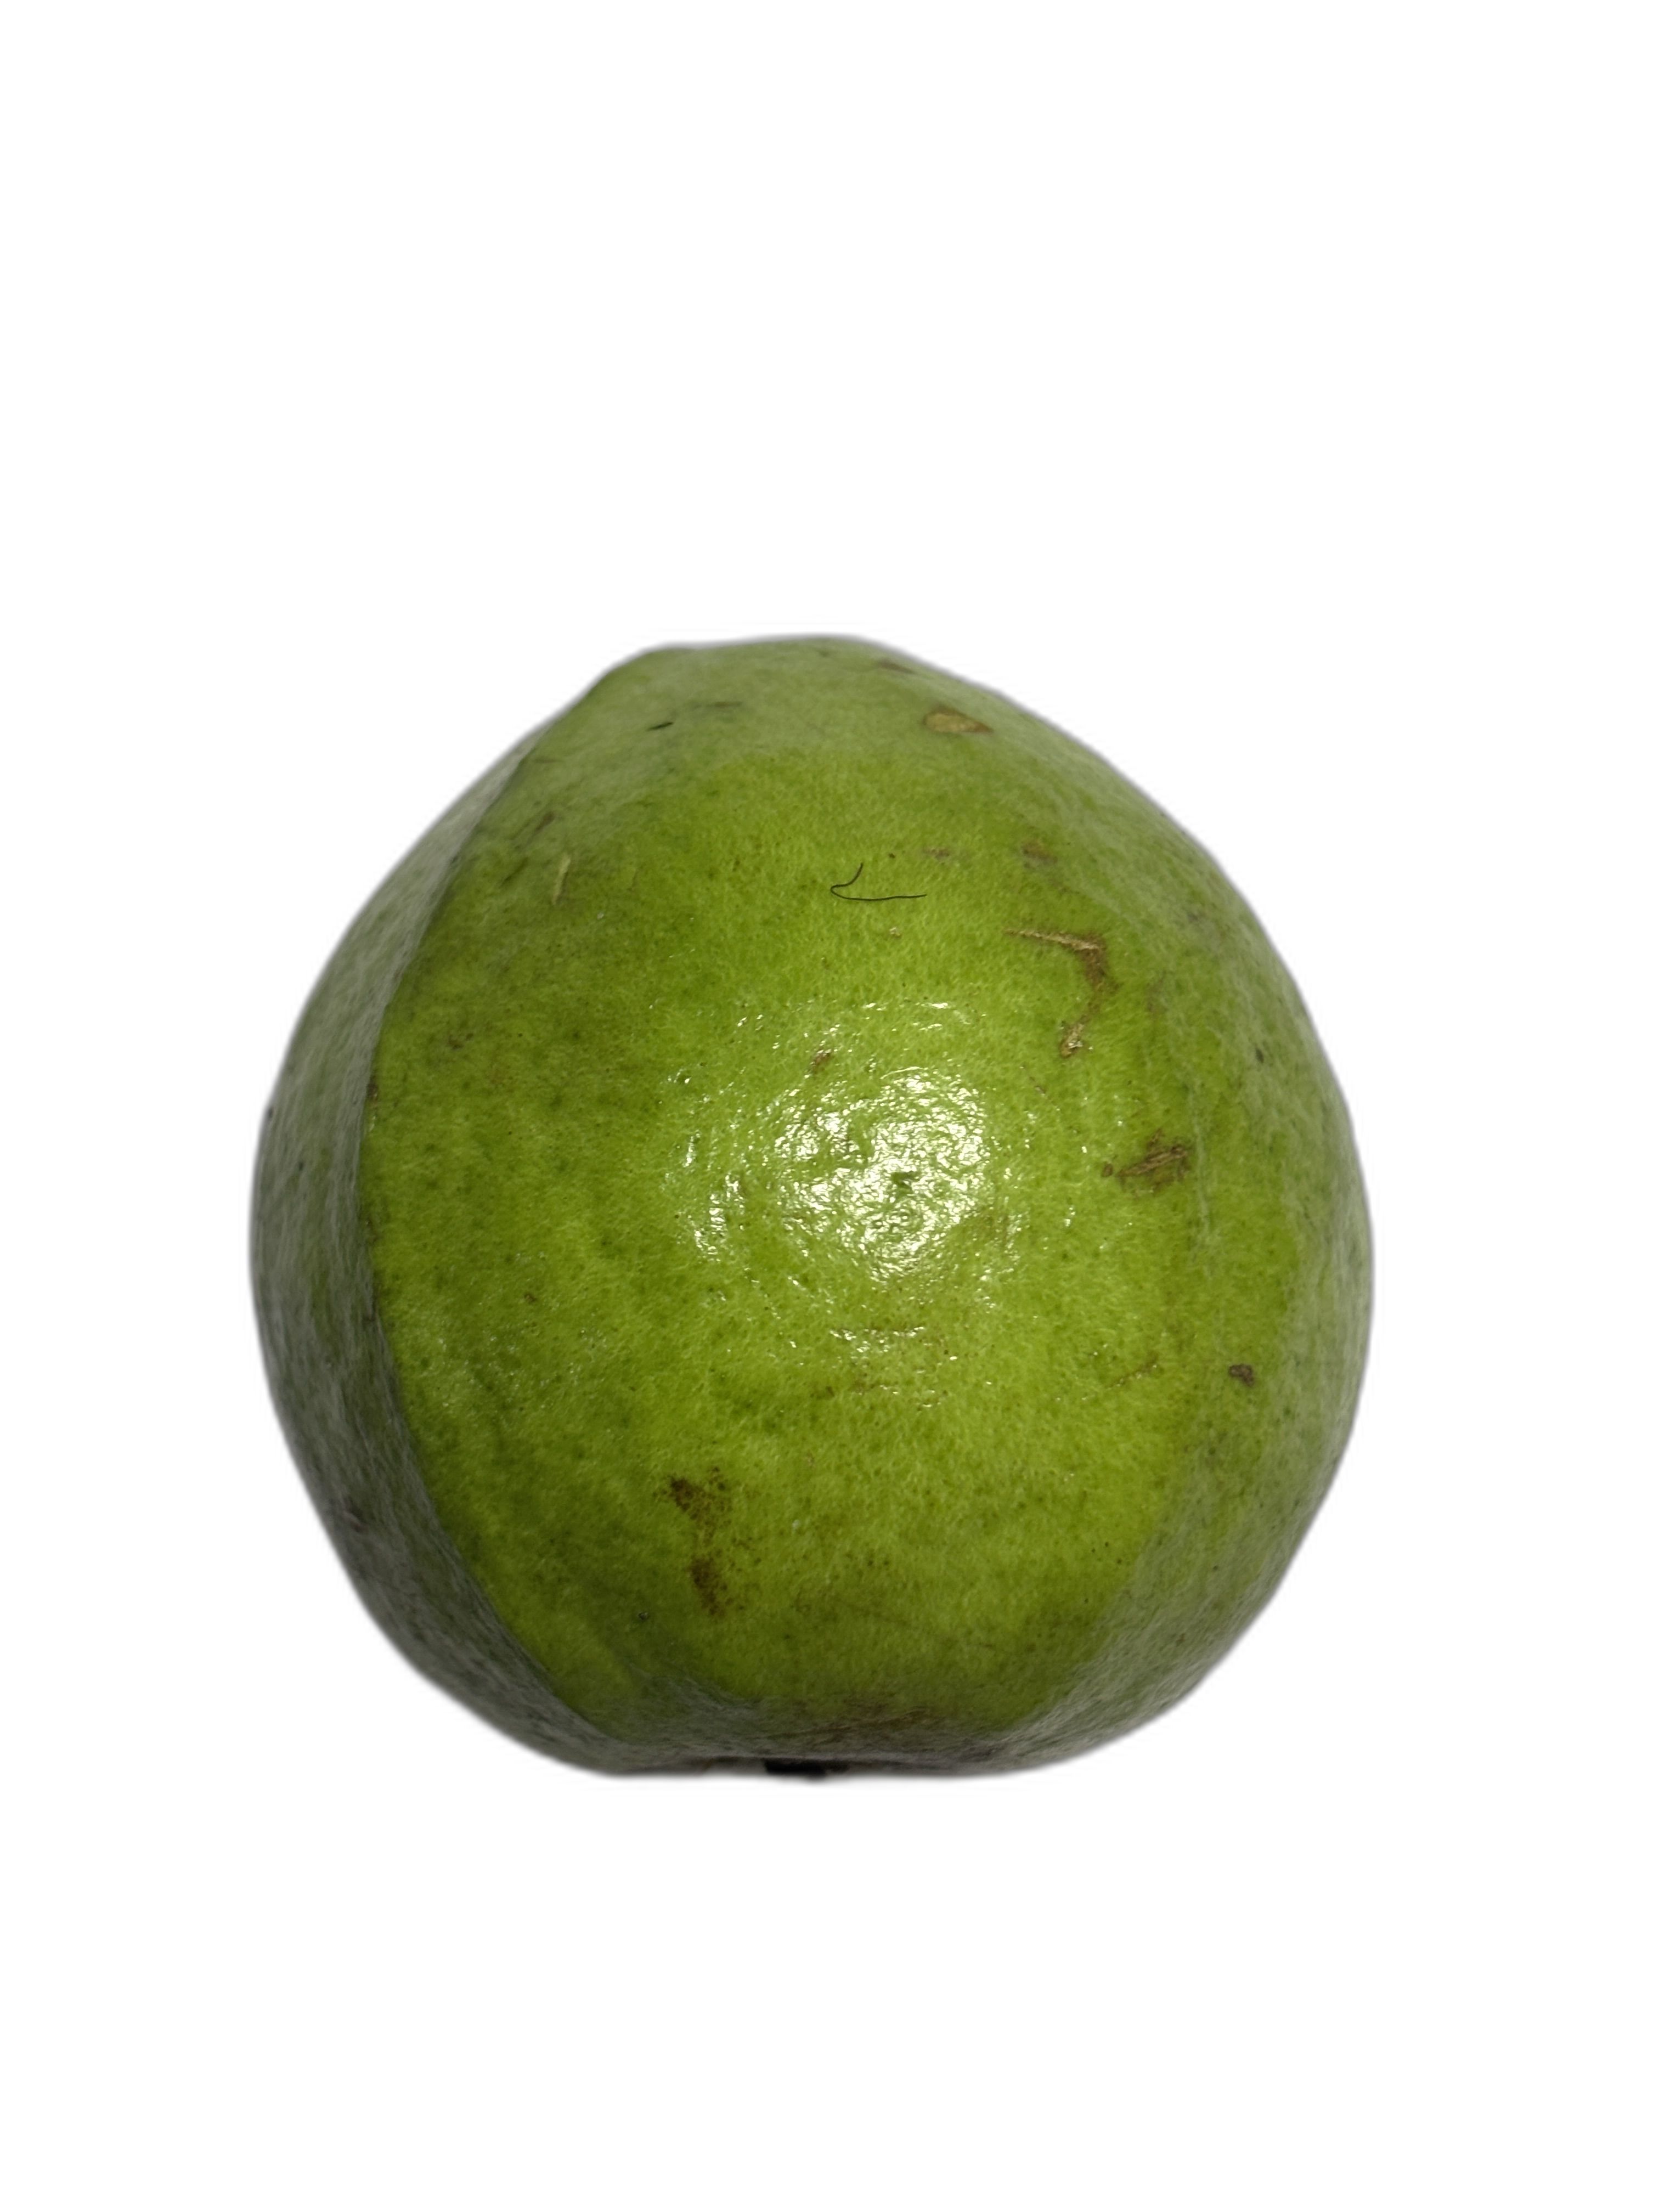
Plant part: fruit
Disease: Healthy